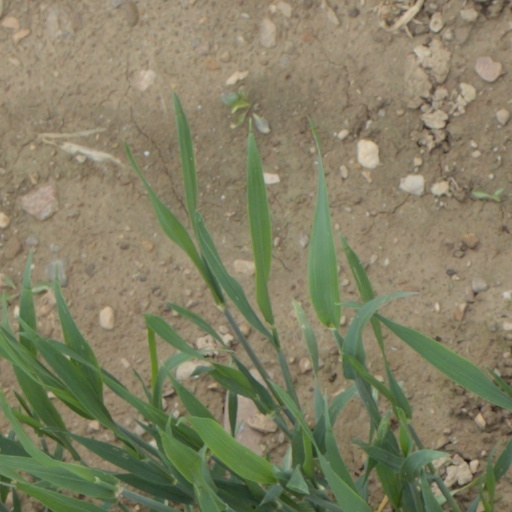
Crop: wheat